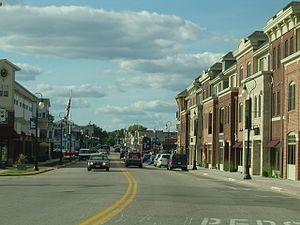
Prairie du Sac est un village situé dans le comté de Sauk au Wisconsin.